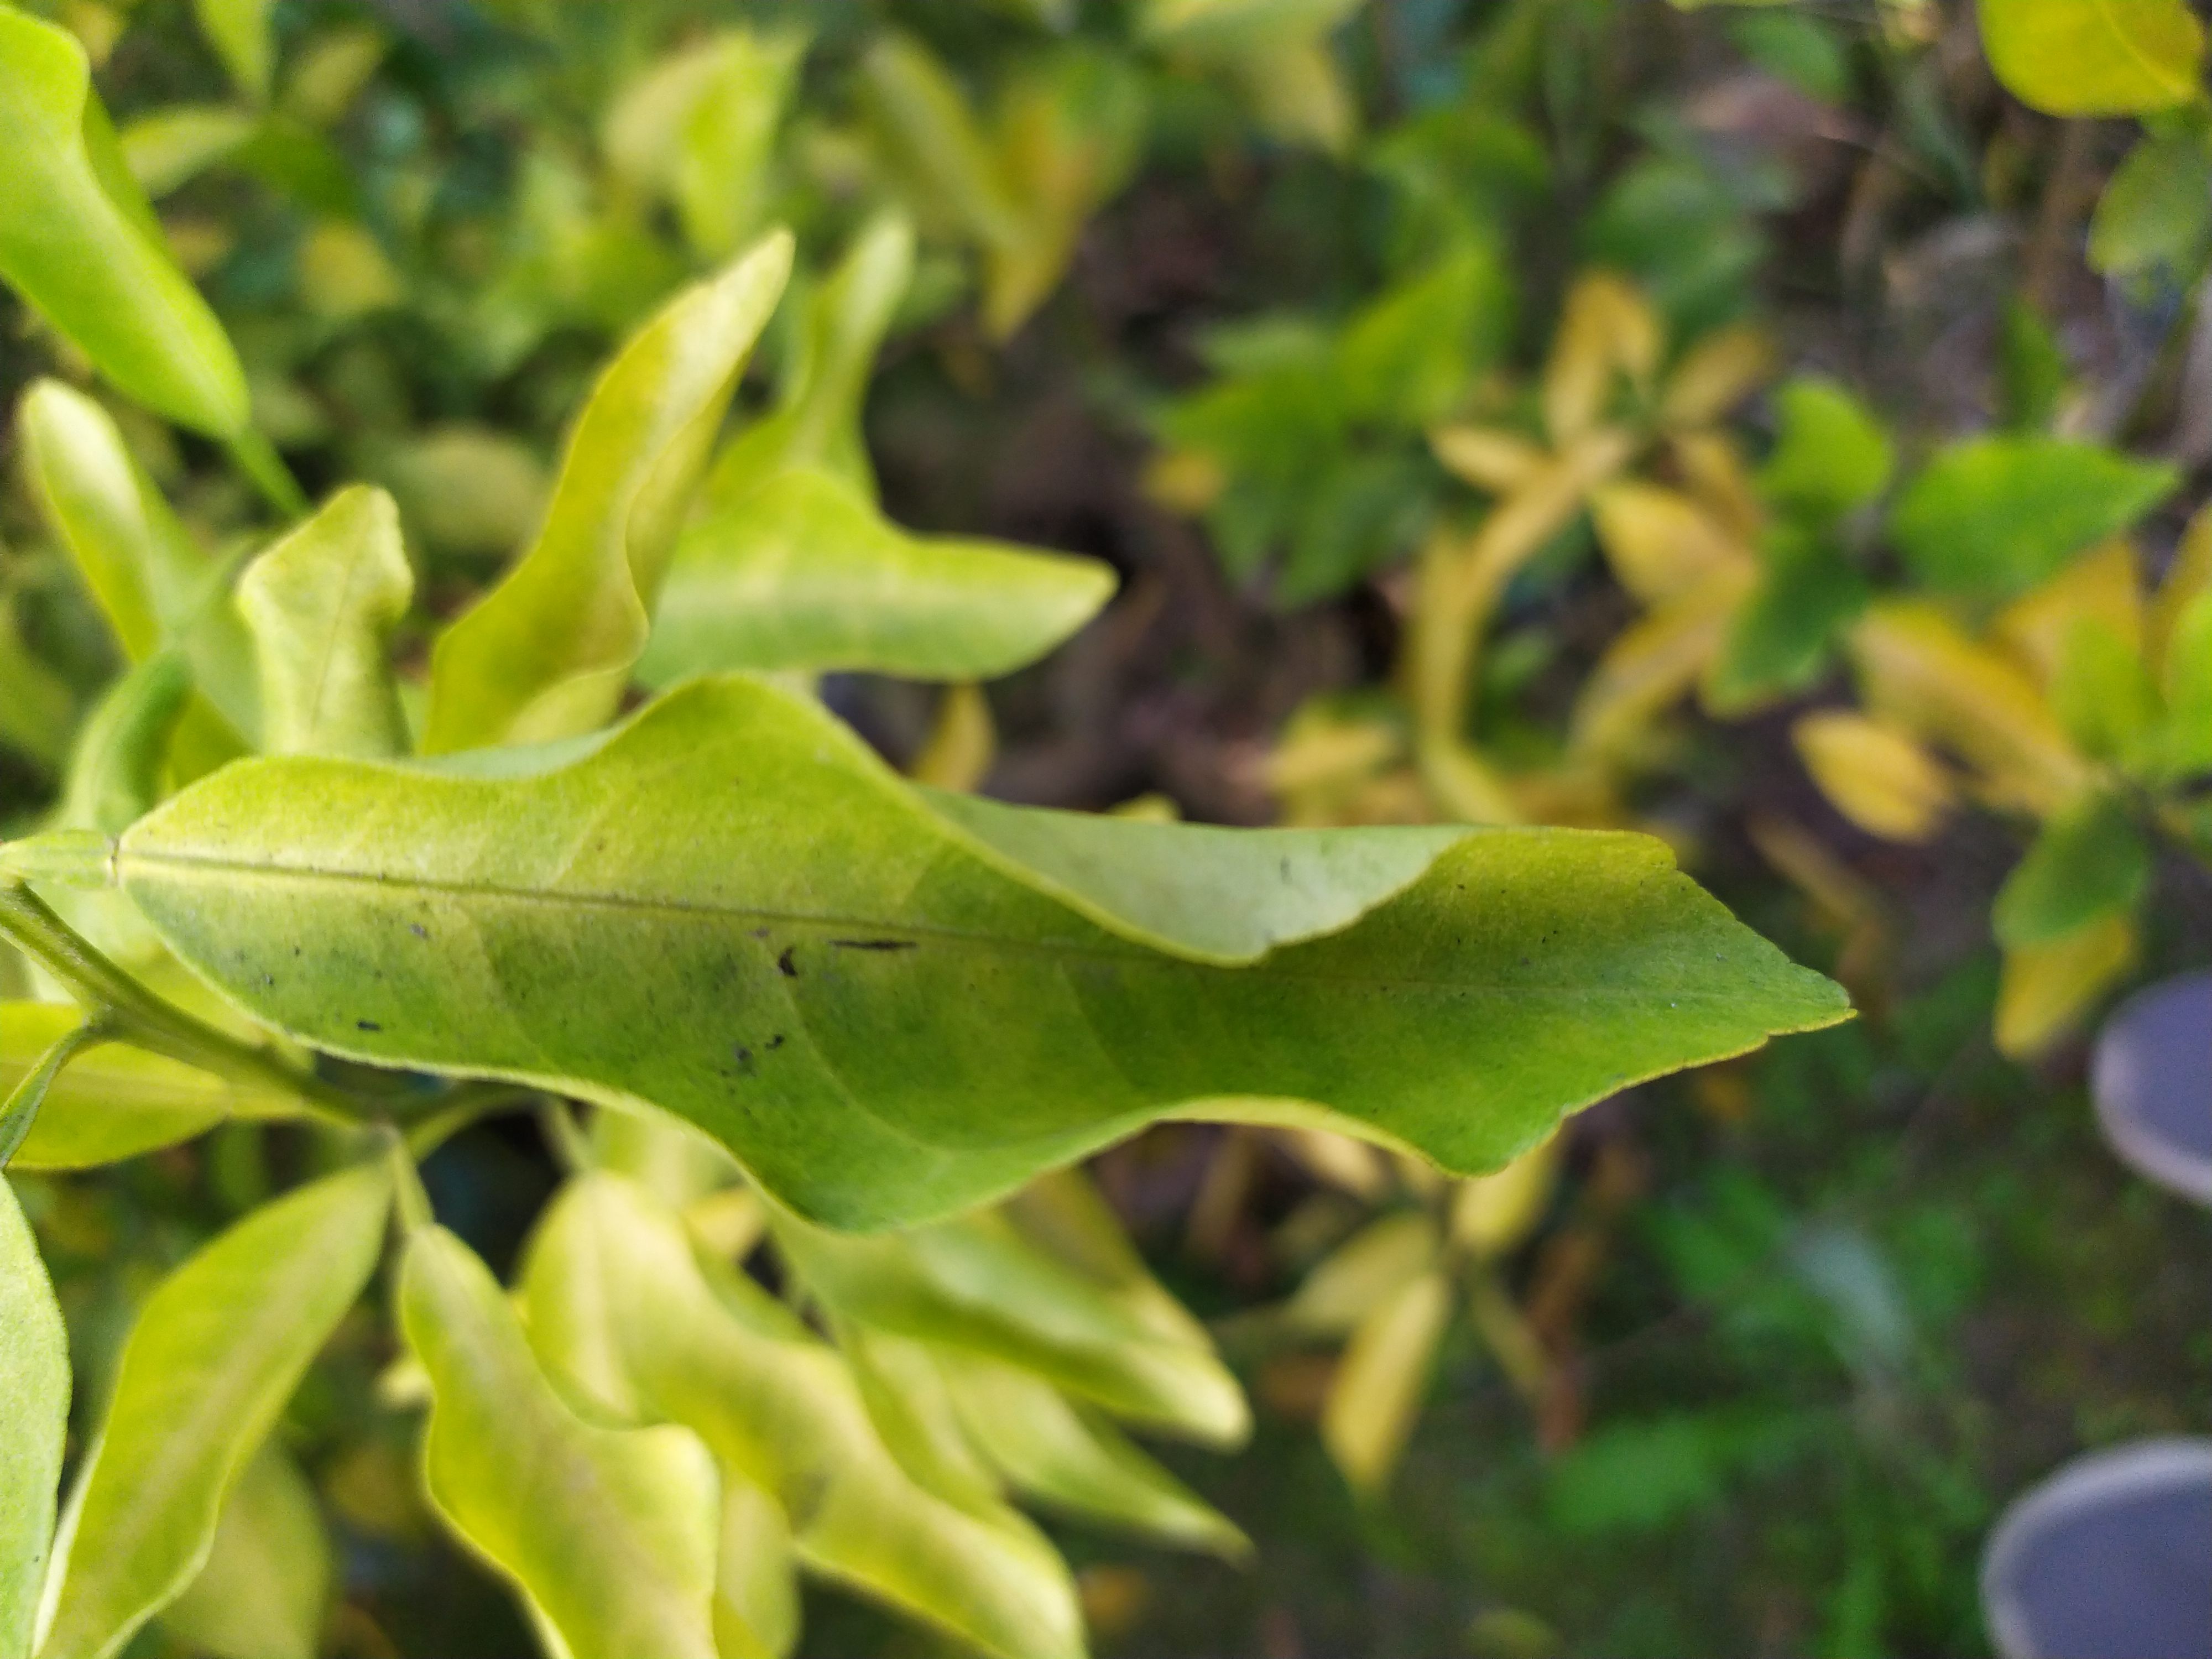
Mandarin leaf variety: Darjeling